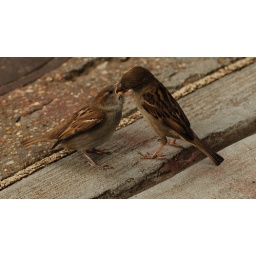
From bird to another on the sidewalk near the zoo.